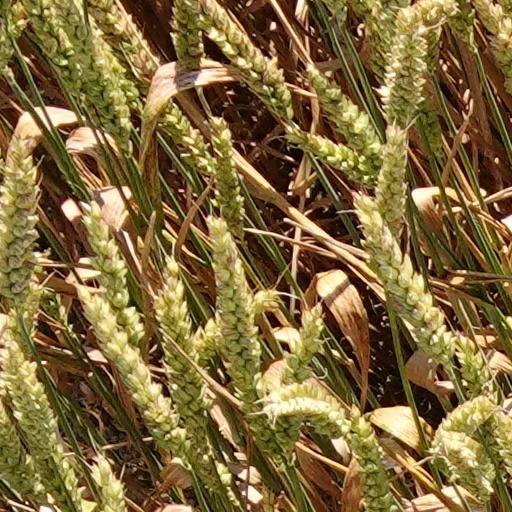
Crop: wheat